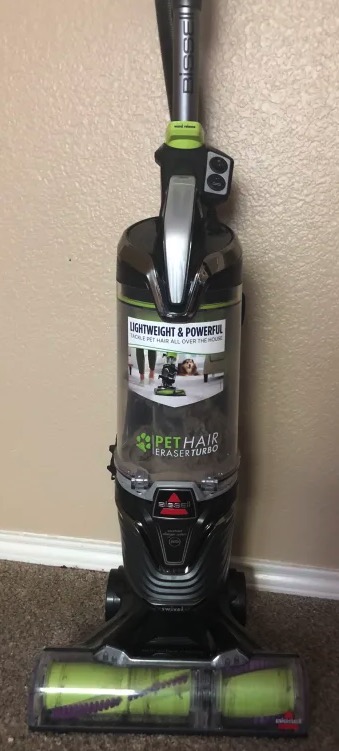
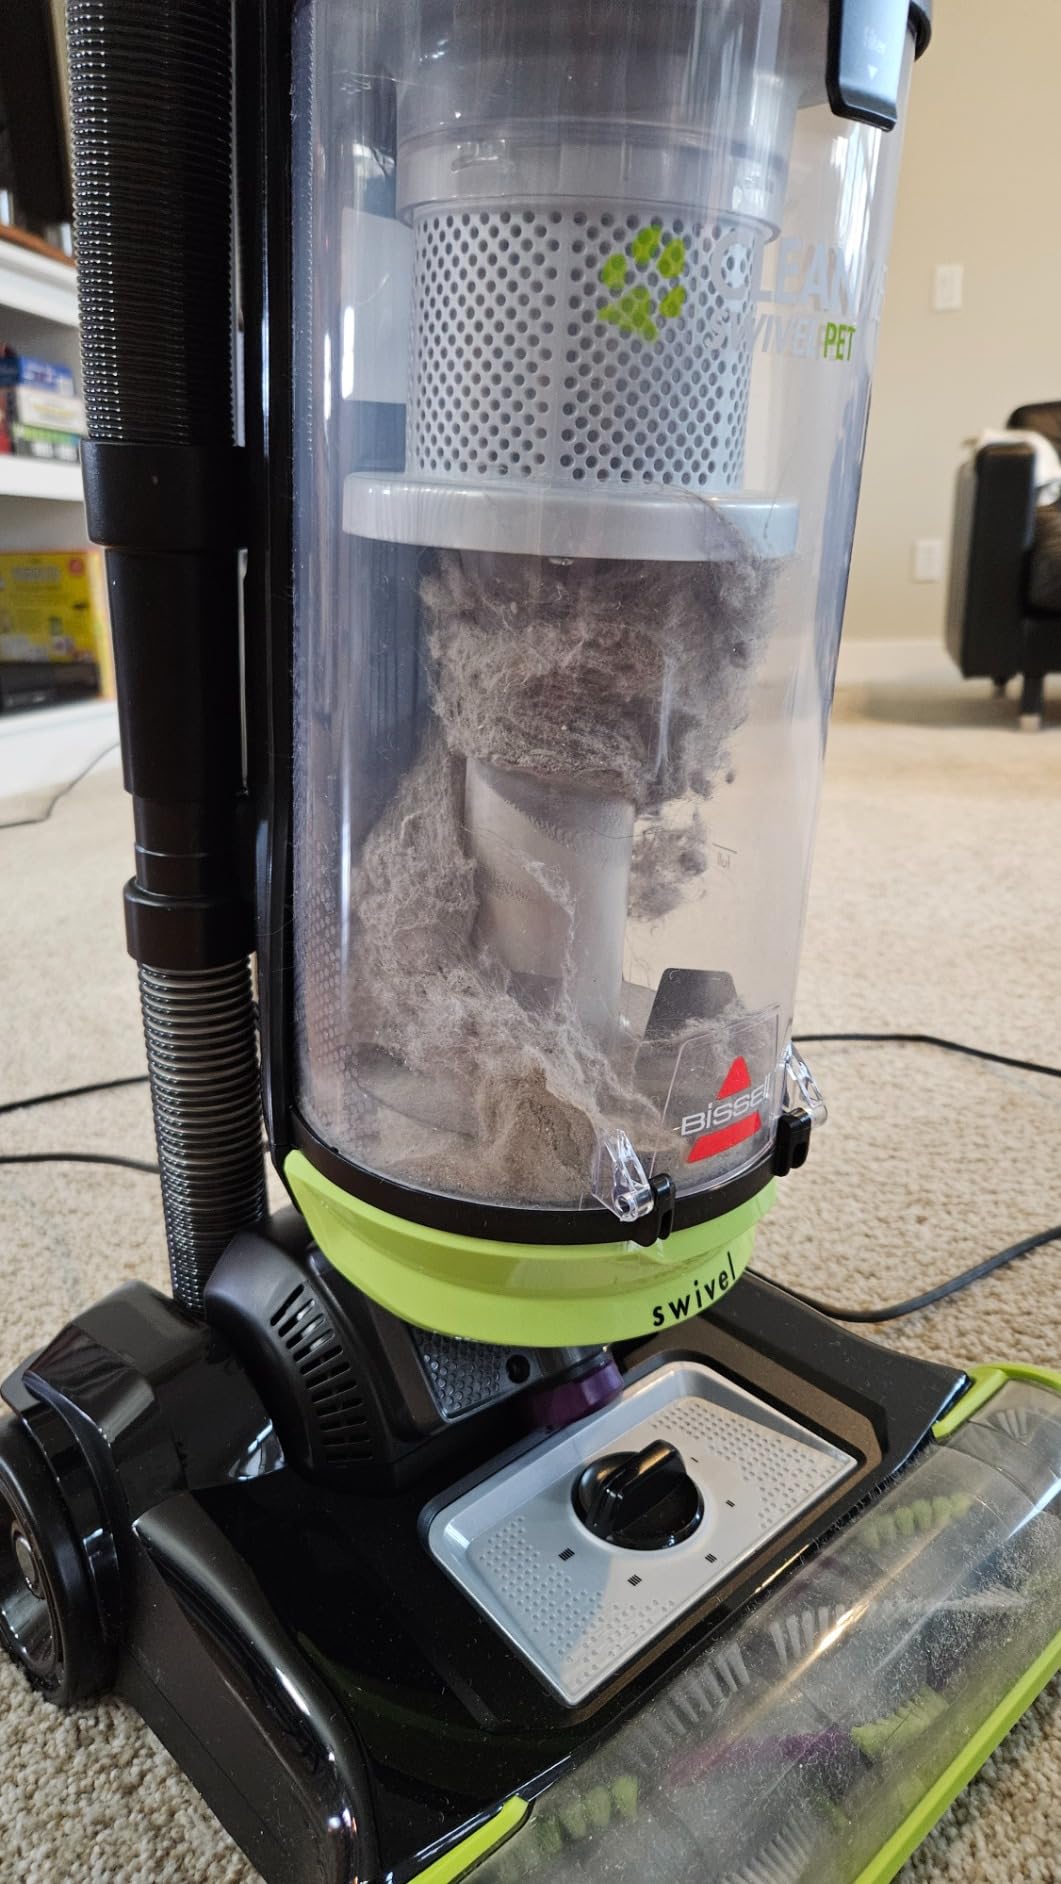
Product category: items_vacuum
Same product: no